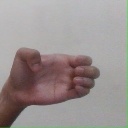
अक्षर: ख